Naser al-Din Shah Qajar

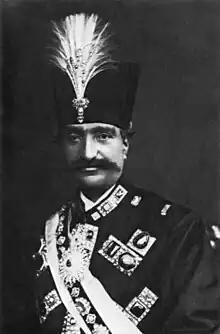
Naser al-Din Shah Qajar in 1881. Photographed by Nadar

He defeated various rebels in the Iranian provinces, most notably in Khorasan, balanced the budget by introducing reforms to the tax system, curbed the power of the clergy in the judiciary, built several military factories, improved relations with other powers to curb British and Russian influence, opened the first newspaper called "Vaghaye-Ettefaghieh", embellished and modernized cities (for example by building the Tehran Bazaar) and most importantly opened the first Iranian school for upper education called the Dar ul-Funun where many Iranian intellectuals received their education.